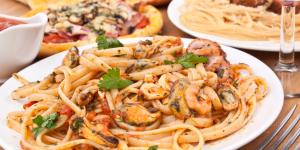
thermomix espaguetis vongole